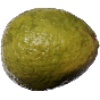
Label: Guava 1